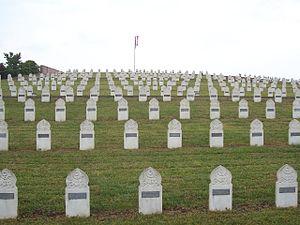
En France, une nécropole nationale est un cimetière militaire appartenant à l’État français.
Sigolsheim est une ancienne commune française située dans le département du Haut-Rhin, en région Grand Est.